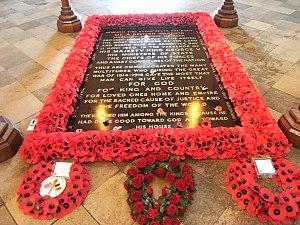
La tombe du Soldat inconnu britannique est un monument dans lequel repose un soldat non identifié tué au cours de la Première Guerre mondiale. Il fut enterré à l'abbaye de Westminster de Londres le 11 novembre 1920.